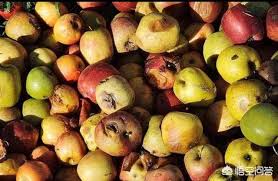
Waste category: biological